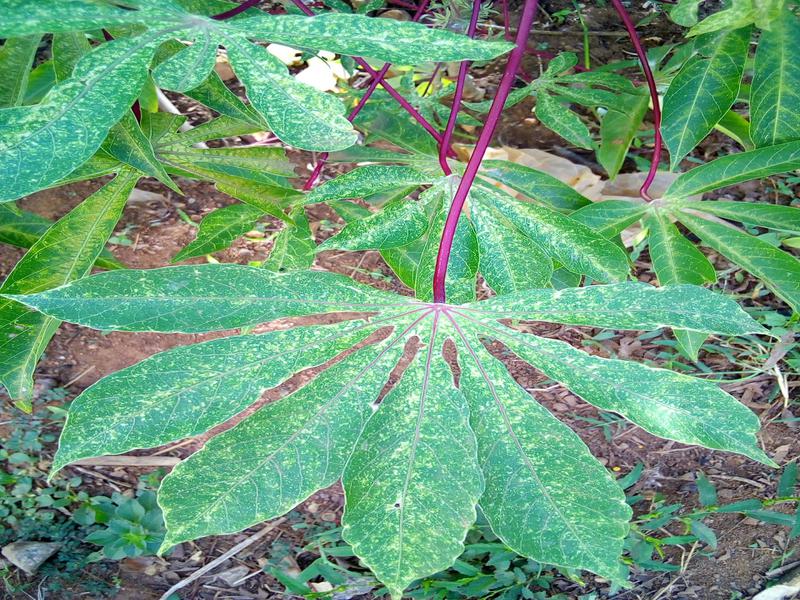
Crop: cassava
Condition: green_mottle